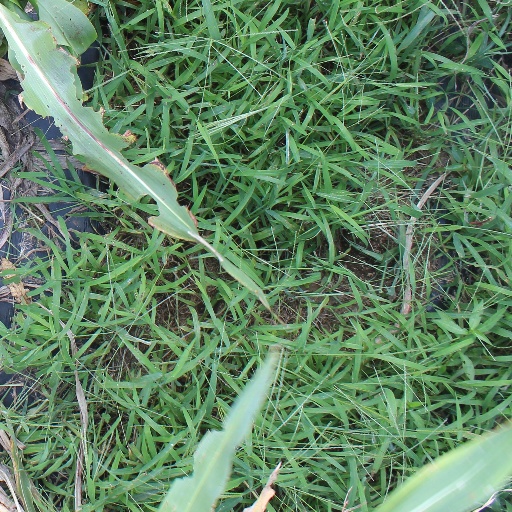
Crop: sorghum